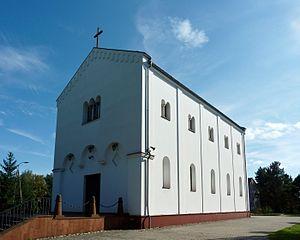
Les lieux de mission de la Communauté du Chemin Neuf constituent les points d'implantation de cette communauté. Depuis sa fondation en 1973, celle-ci s'est vu confier par les diocèses des paroisses, des foyers d'étudiants ou des maisons d'accueil spirituel. Elle a également été sollicitée par d'autres communautés religieuses travaillant à une mission particulière, et ayant choisi, pour diverses raisons, de partir et de confier au Chemin Neuf la mission de perpétrer son œuvre. Dans certaines occasions, le Chemin Neuf a reçu d'un légateur un lieu, généralement sous conditions d'utilisation. Enfin, il est arrivé que, constatant les besoins de la Communauté, celle-ci choisisse d'acheter un lieu pour s'y installer et développer sa spiritualité.